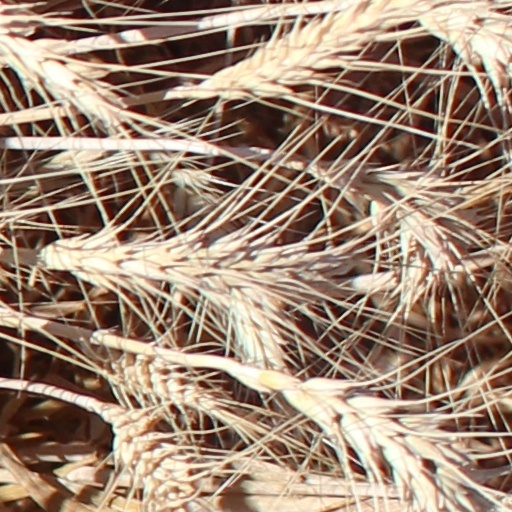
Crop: wheat